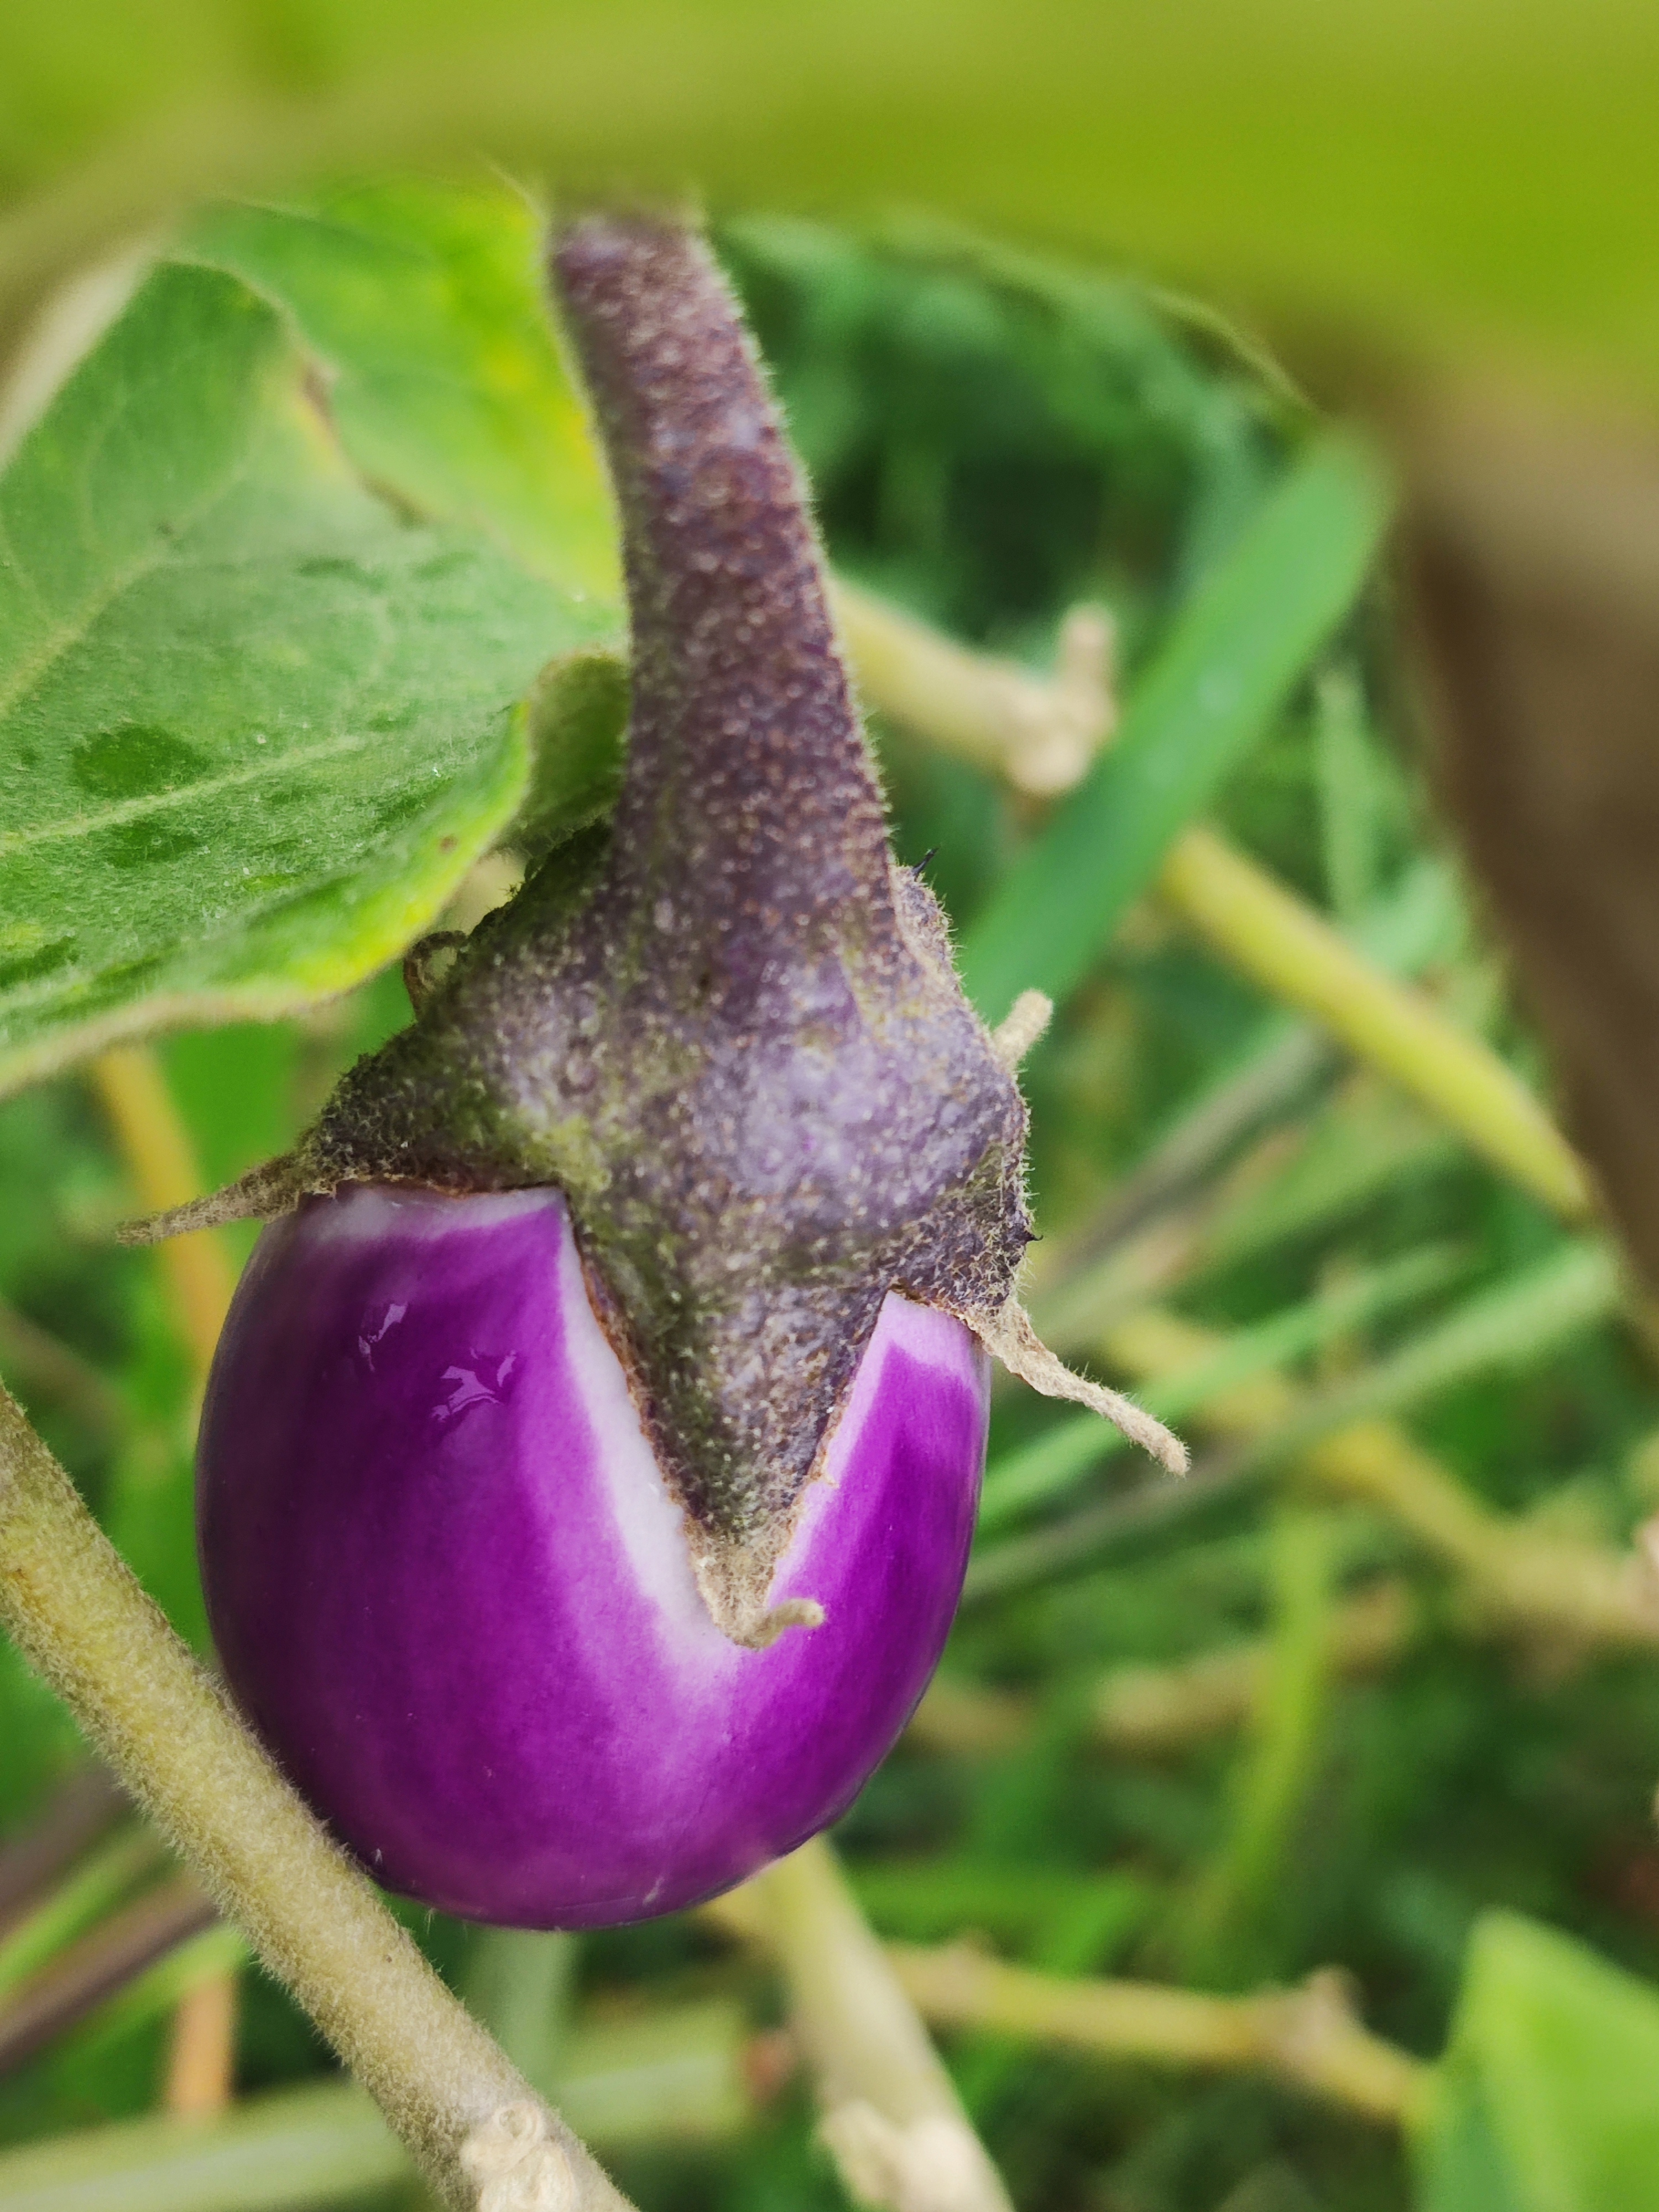
Label: Healty Brinjal